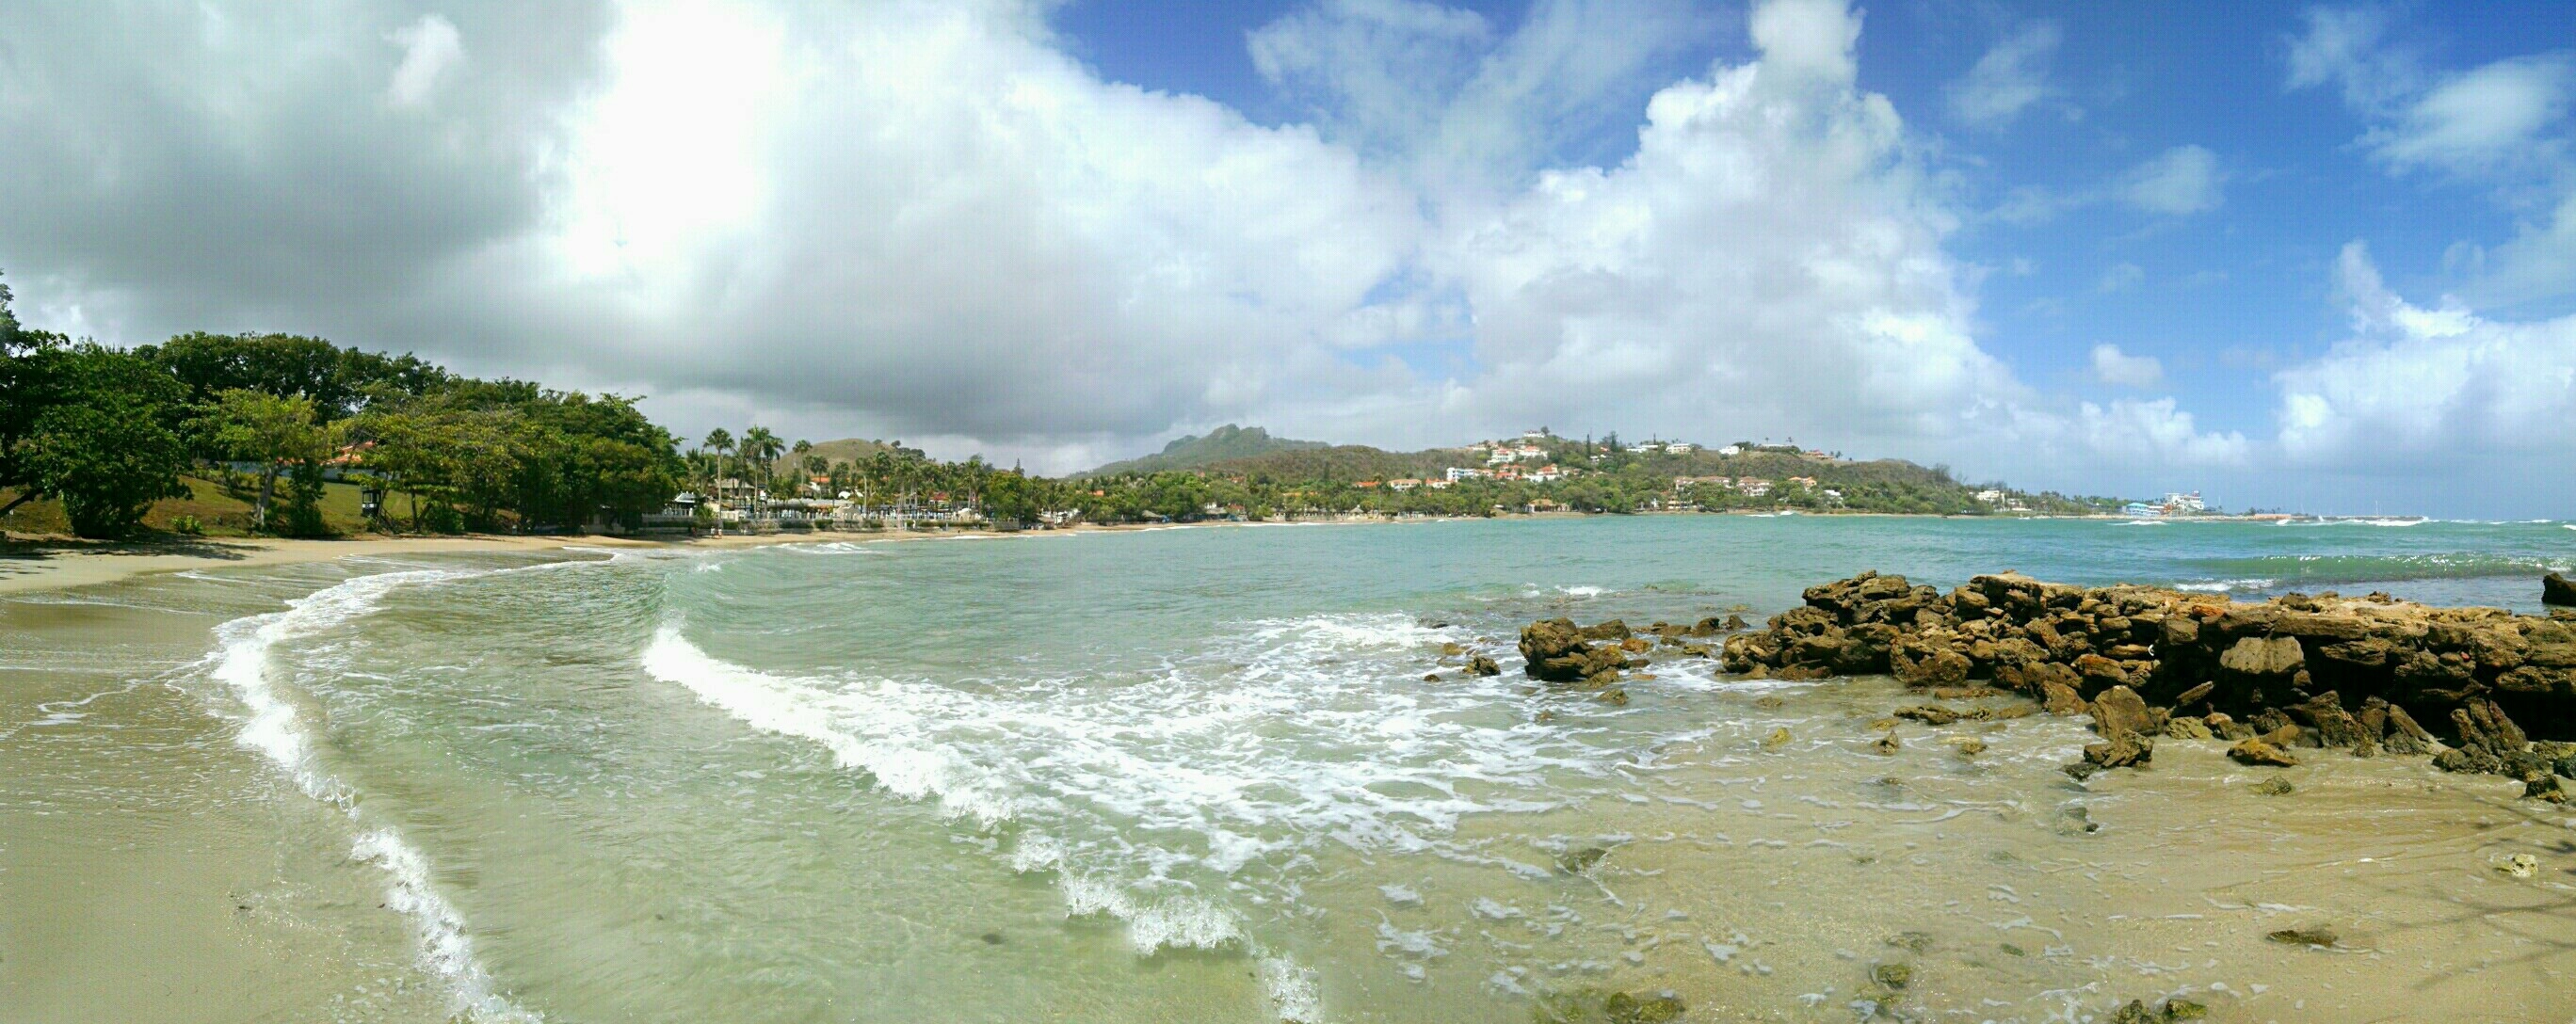
beach, sea, coast, ocean, cloud, shore, wave, cove, bay, body of water, wind wave